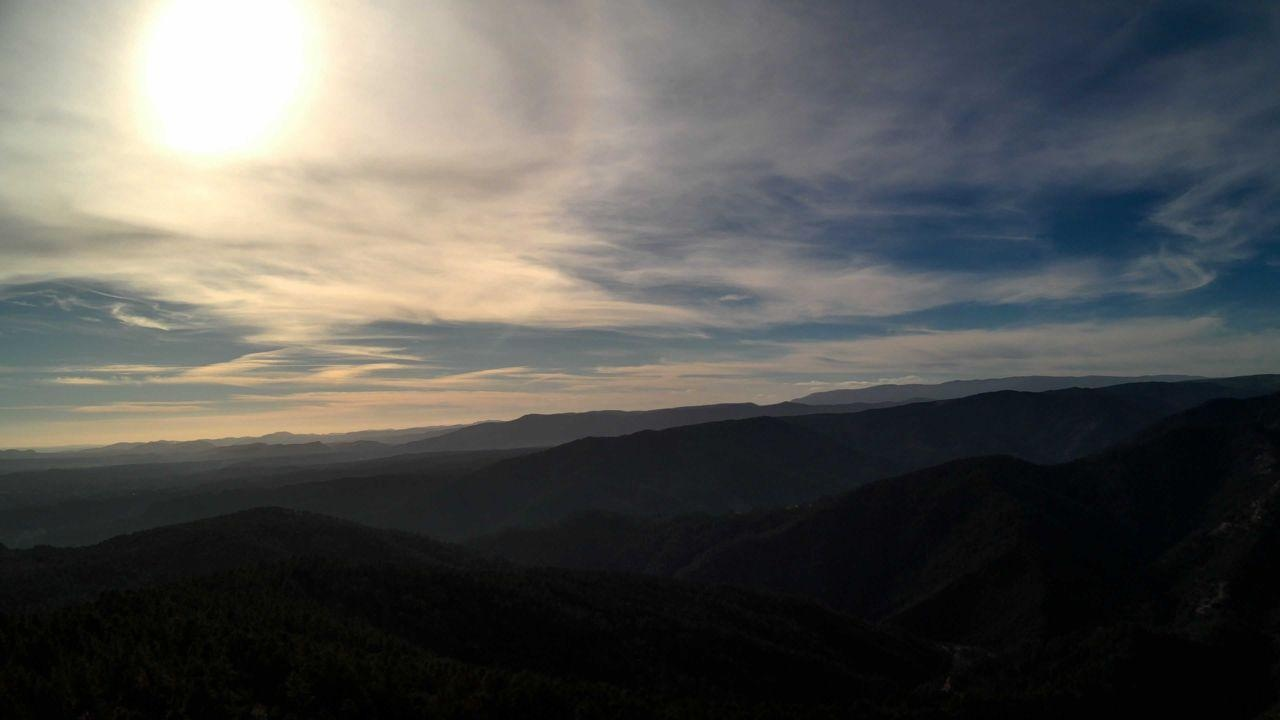
Fire: no
Smoke: no